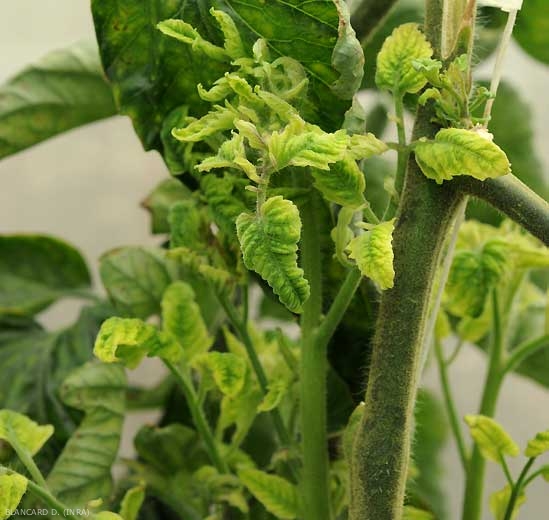
Labels: Tomato leaf yellow virus, Tomato leaf yellow virus, Tomato leaf yellow virus, Tomato leaf yellow virus